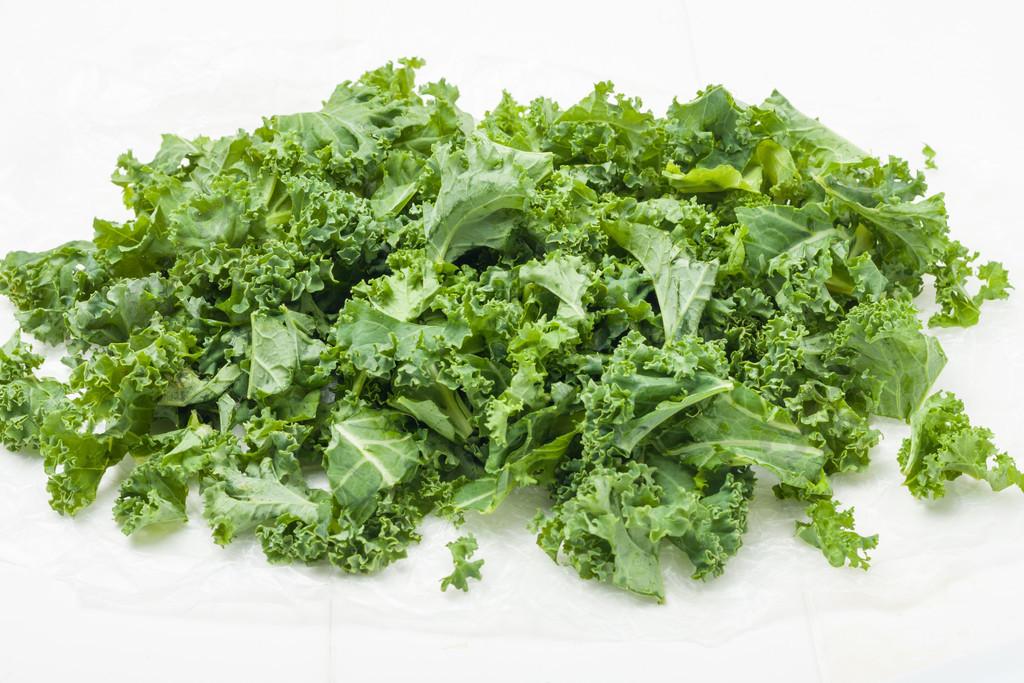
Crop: unknown
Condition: cabbage